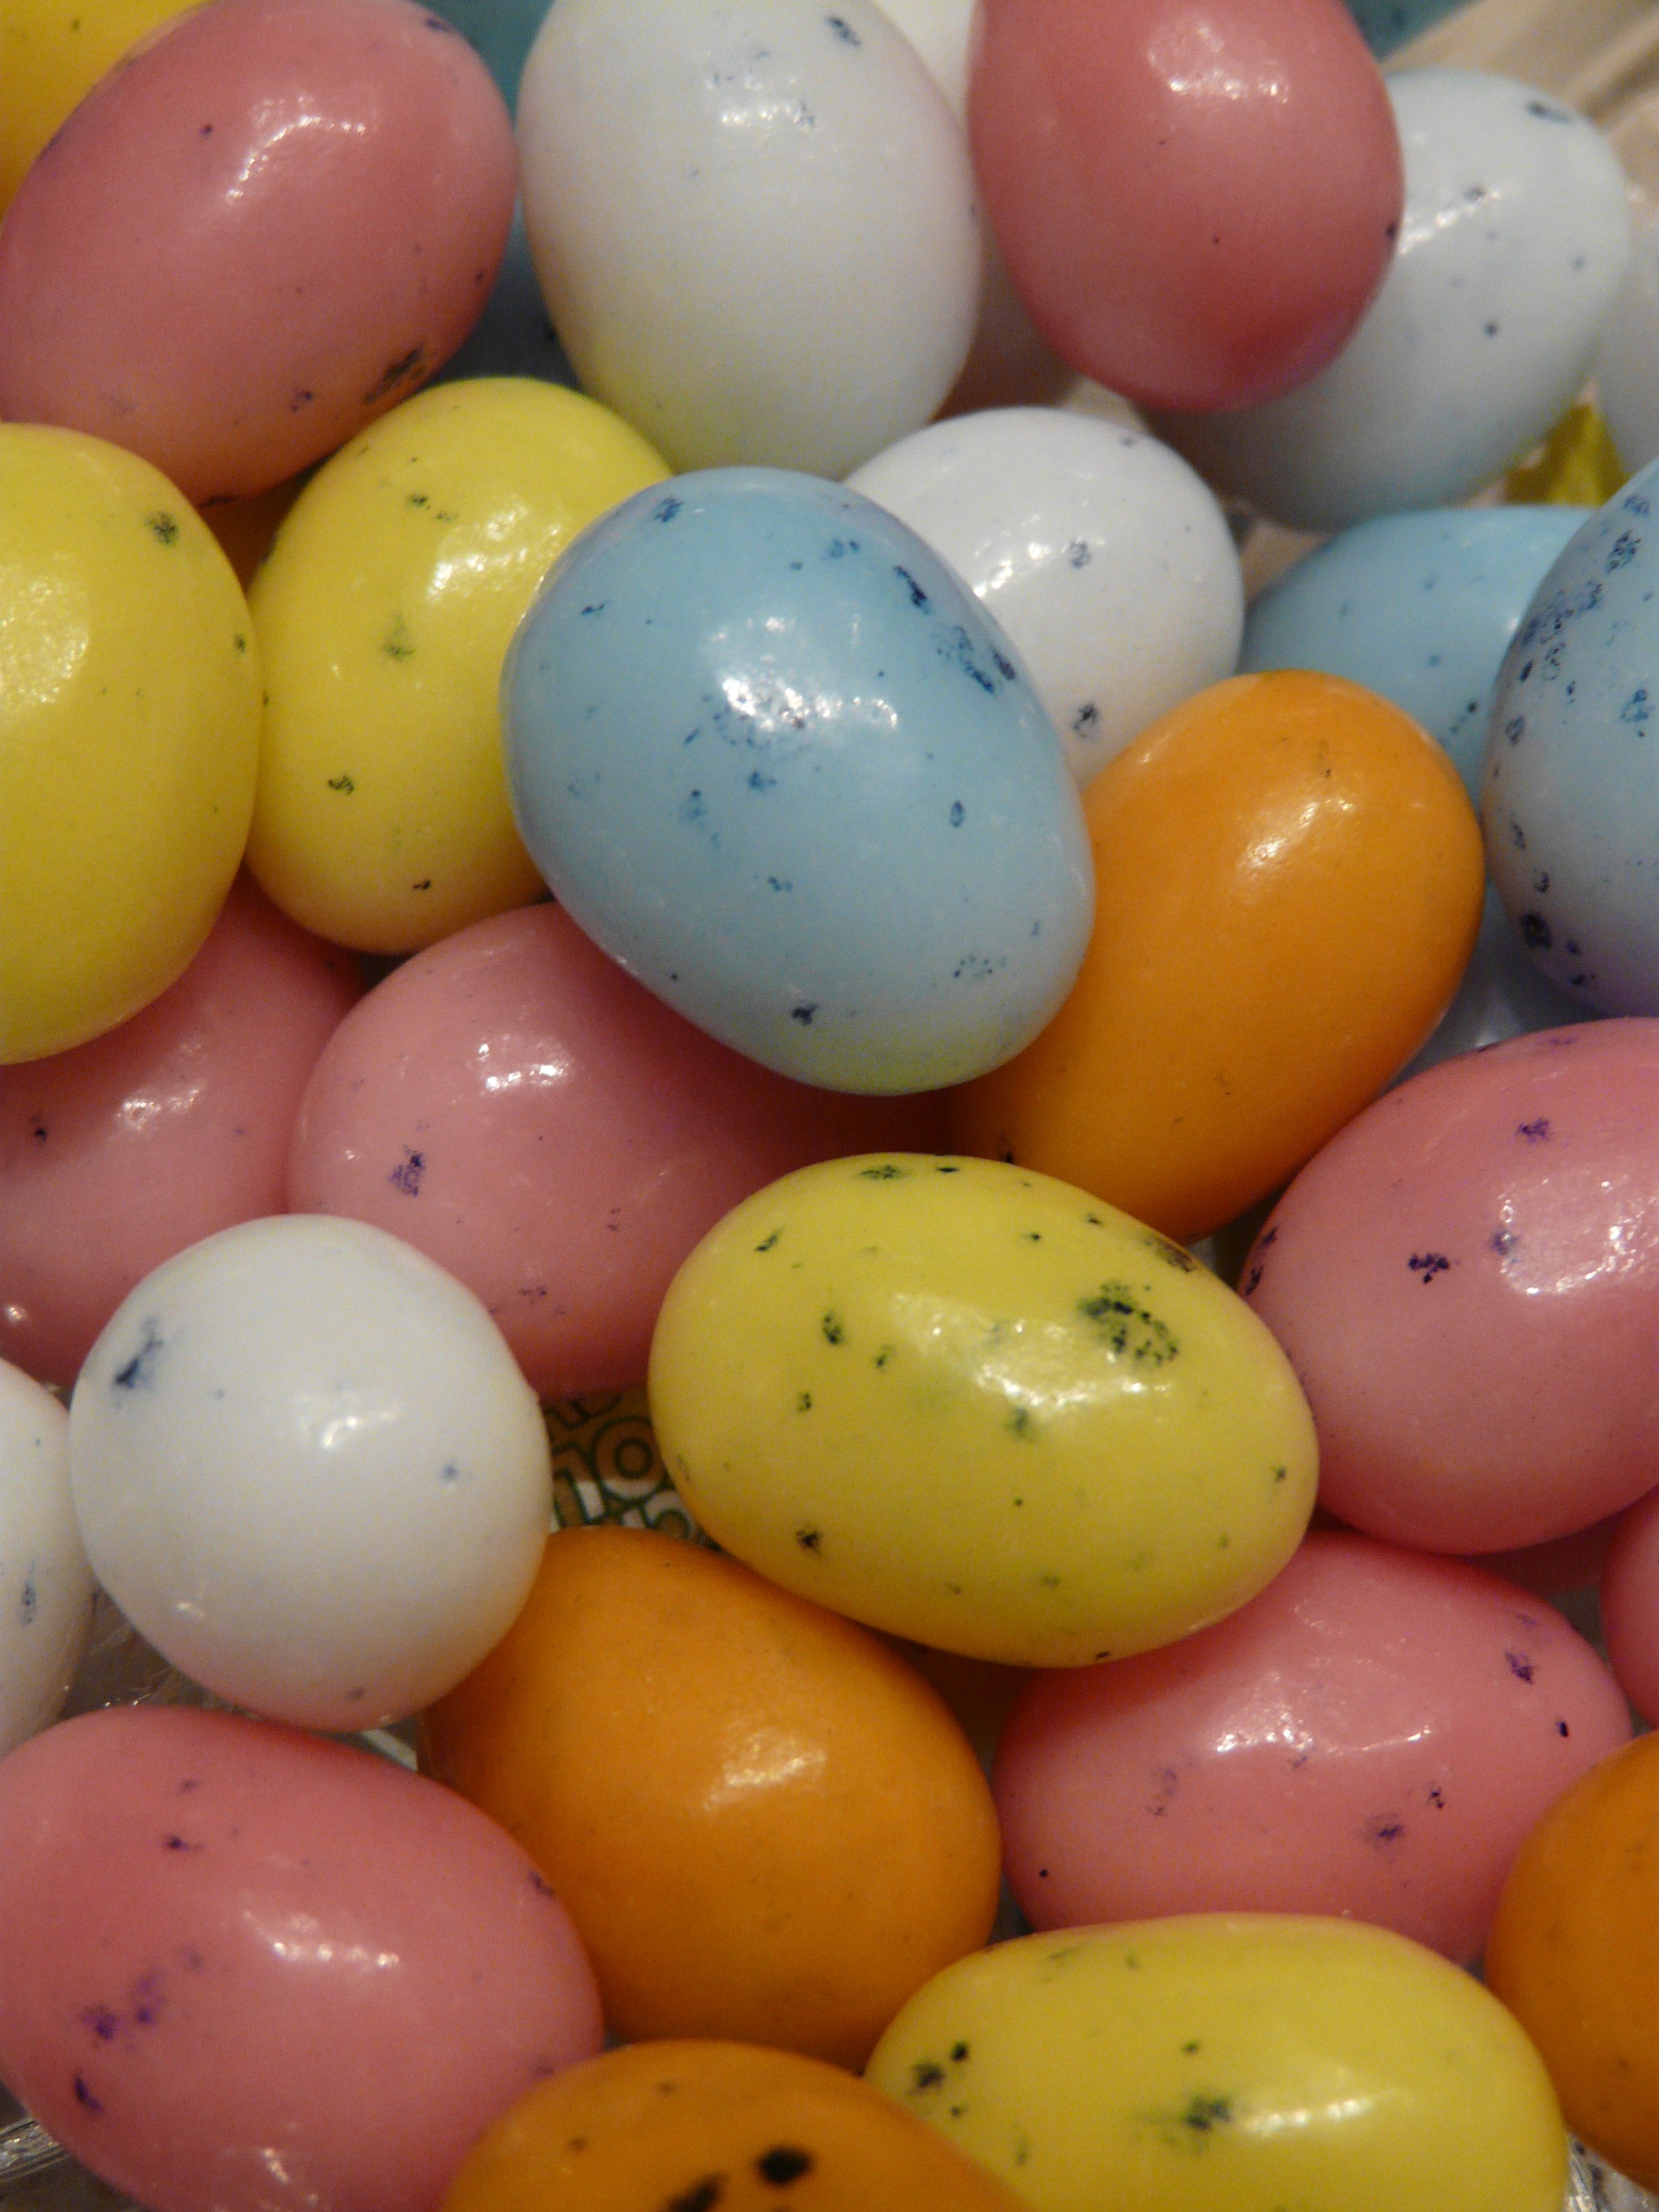
sweet, food, color, colorful, delicious, egg, brand, sugar, easter, sweetness, easter bunny, easter eggs, easter egg, sugar eggs, sugar pellets